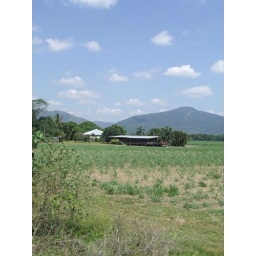
the mountains in the distance are the ones we are nestled beneath and the one the train goes up